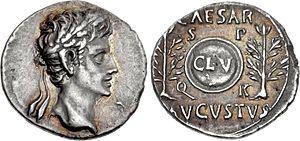
Un bouclier honorifique est, sous l'Empire romain, un bouclier attribué par le Sénat de Rome à l'empereur, comme hommage de ses vertus et ses mérites.